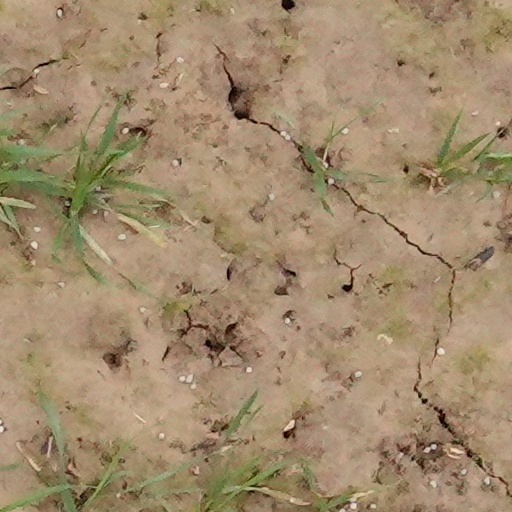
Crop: wheat